The Divided Heart

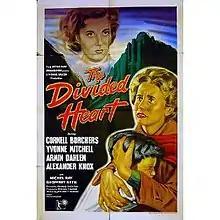
"The Divided Heart" UK release poster

The Divided Heart is a 1954 British black-and-white drama film directed by Charles Crichton and starring Cornell Borchers, Yvonne Mitchell and Armin Dahlen. The film is based on a true story of a child, whose father was a member of Slovenian Partisans executed by Nazis and whose mother was deported to the Auschwitz concentration camp, while little Ivan was, like other 300 babies and young children from Slovenia, whose parents were declared Banditen by Nazis, sent to Germany in a Nazi program known as Lebensborn.